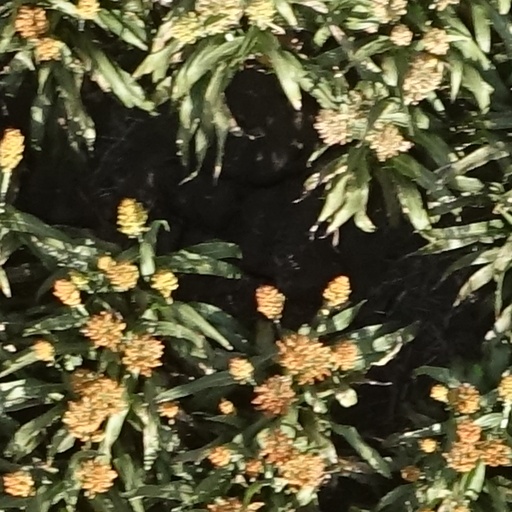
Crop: sorghum